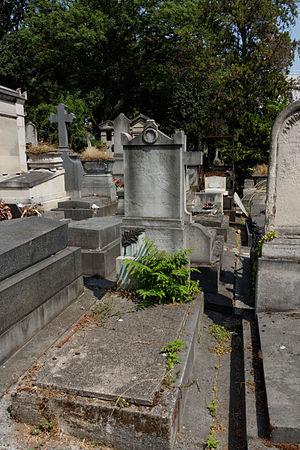
Sépulture d'Alexandre Bertin (1853-1934), peintre naturaliste
Alexandre Bertin, né à Fécamp en 1853 et mort en 1934, est un peintre naturaliste français.